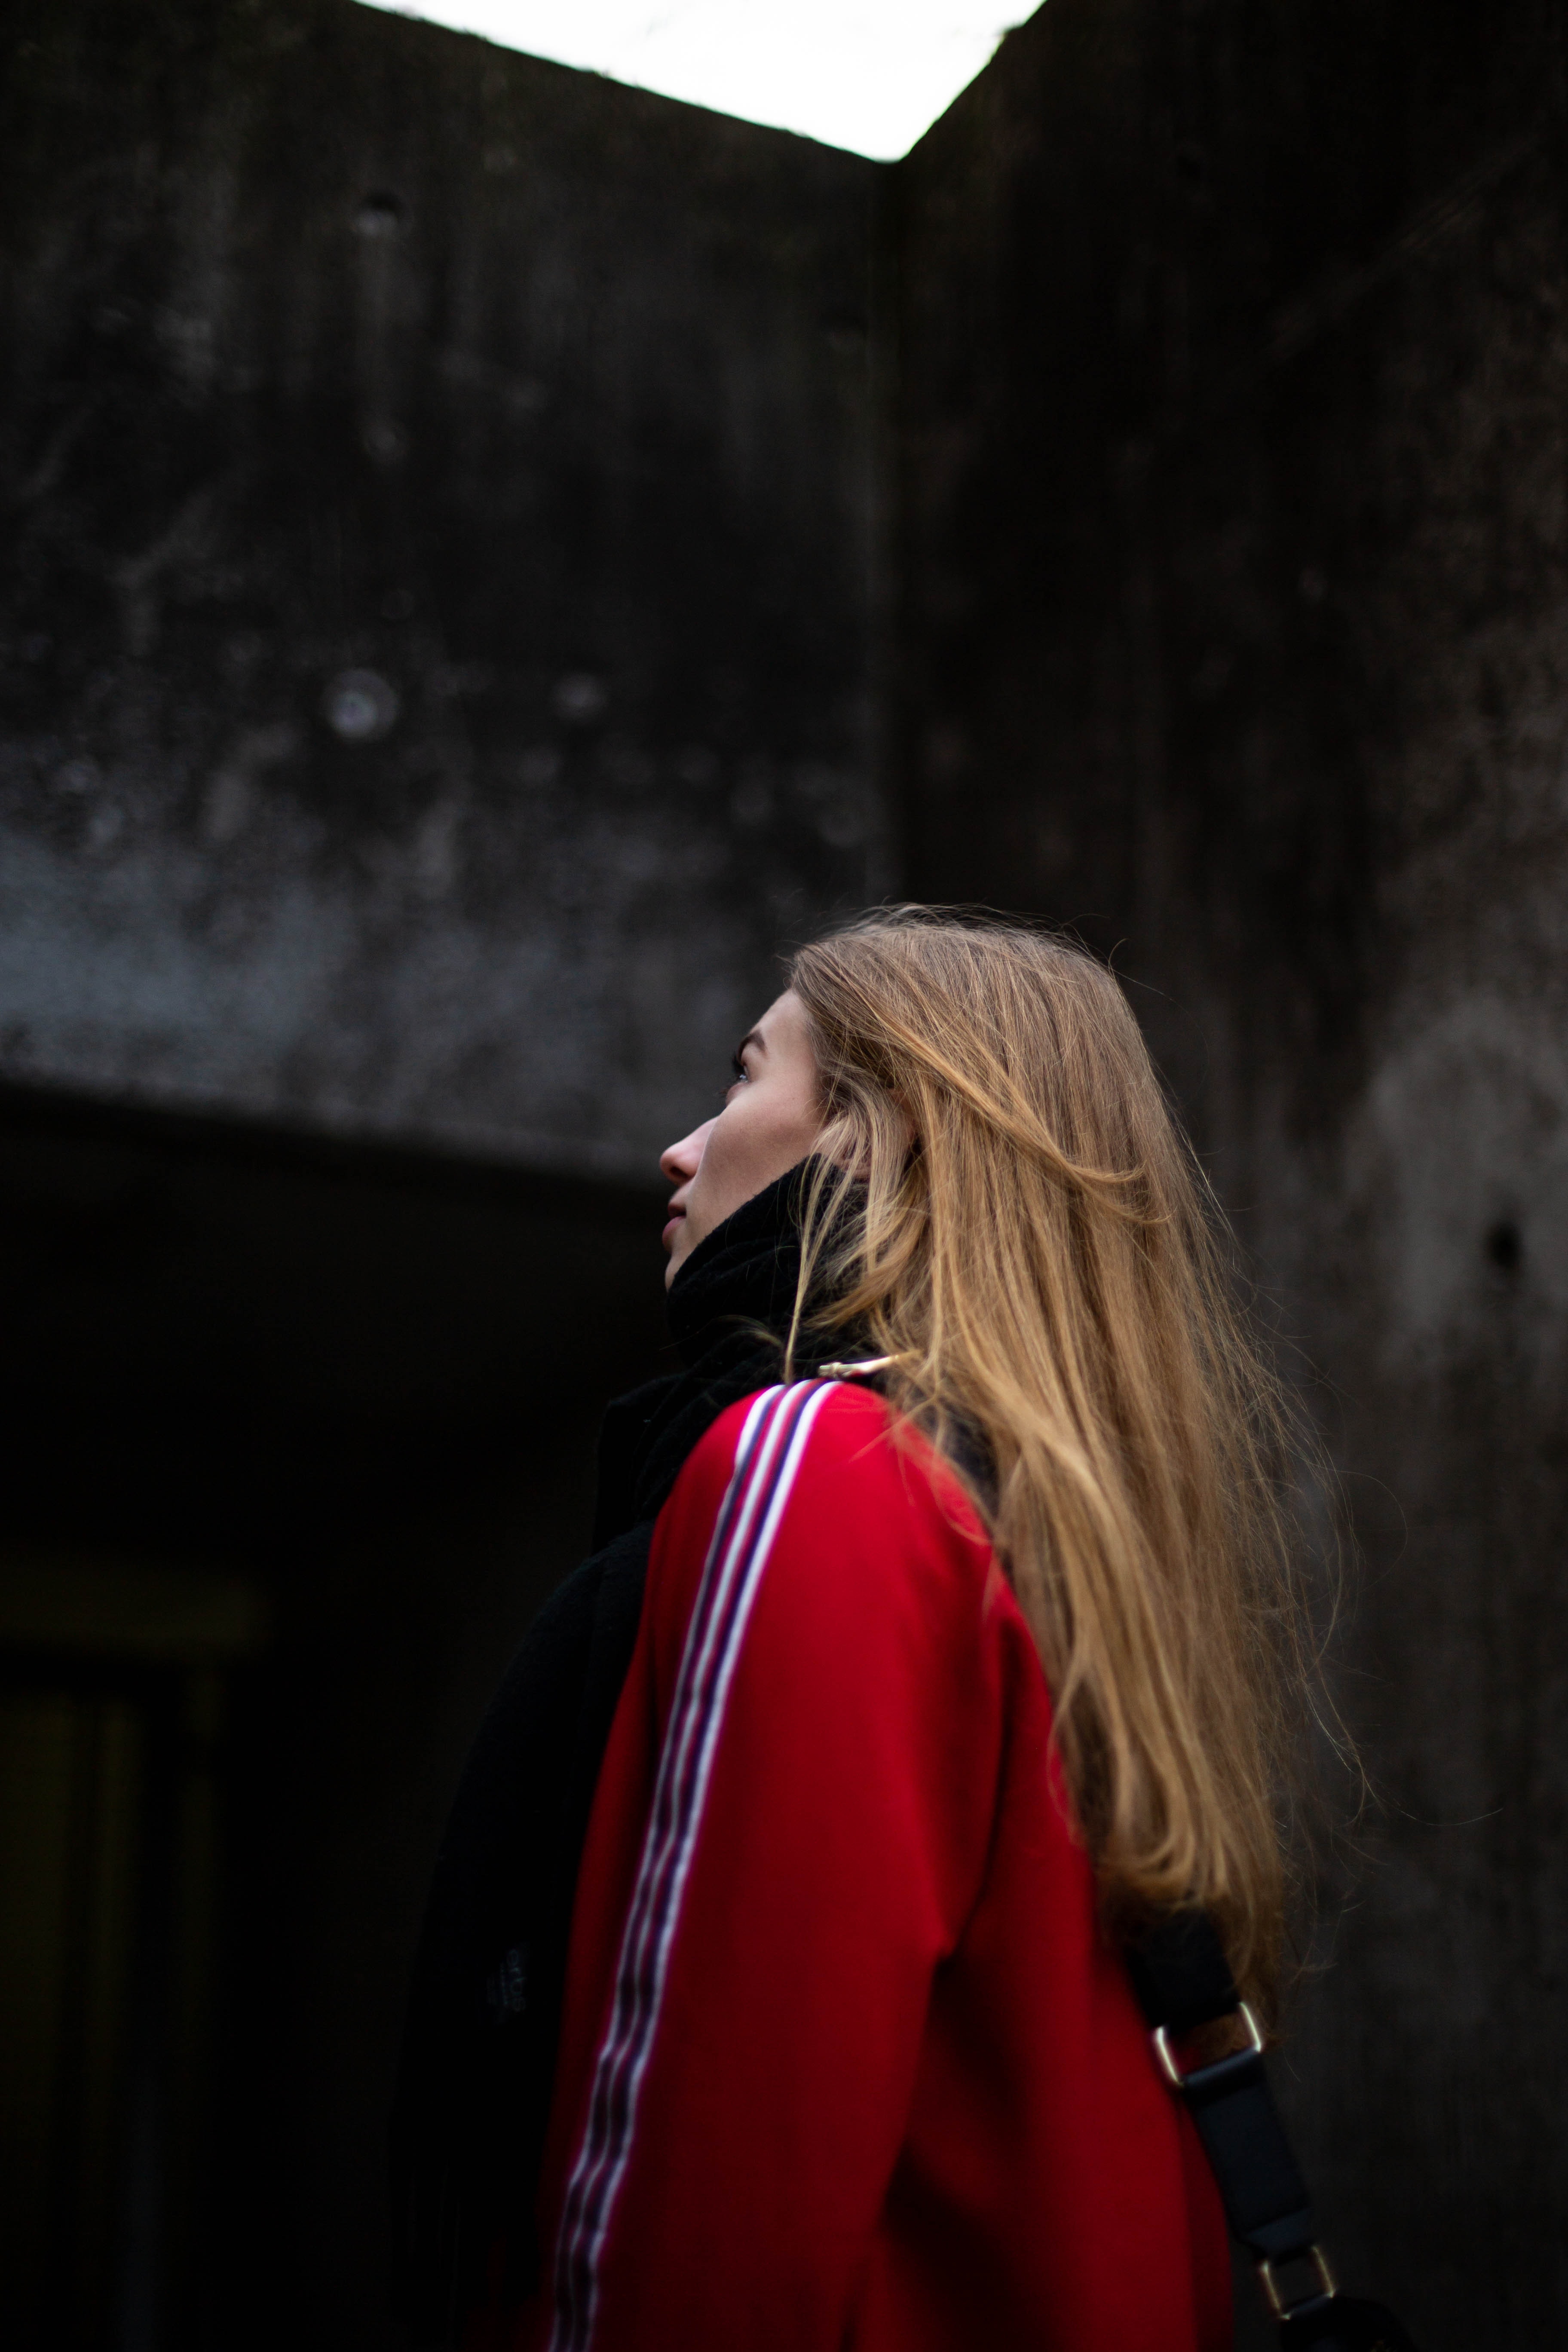
hair, red, blond, beauty, hairstyle, long hair, sky, photography, darkness, tree, flash photography, hand, architecture, neck, cloud, photo shoot, night, brown hair